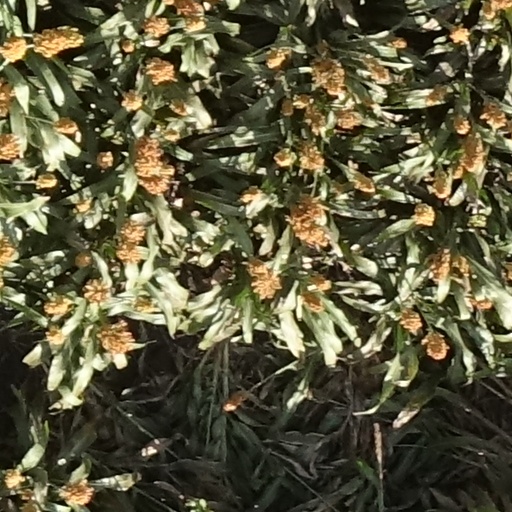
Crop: sorghum